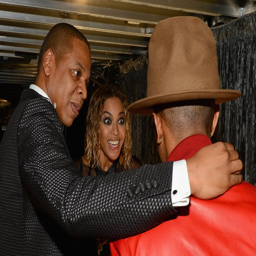
pop artist looked excited to see hat at award .